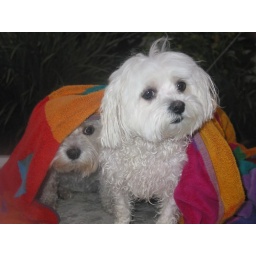
We just went swimming and had to play under the beach towel!